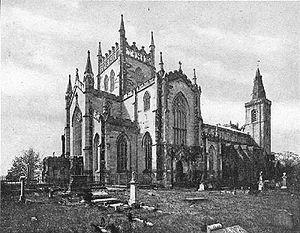
L’abbaye de Dunfermline est un ancien monastère de moines bénédictins sis dans la ville de